Alejandro Puente

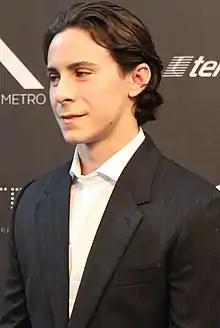
Puente in 2019

Alejandro Puente is a Mexican actor, writer and director. He is best known in his native country on stage for his role of Todd Anderson in the Mexican play adaptation "Dead Poets Society", a play starring Alfonso Herrera. Although previously he debuted on television in the series "El Dandy".